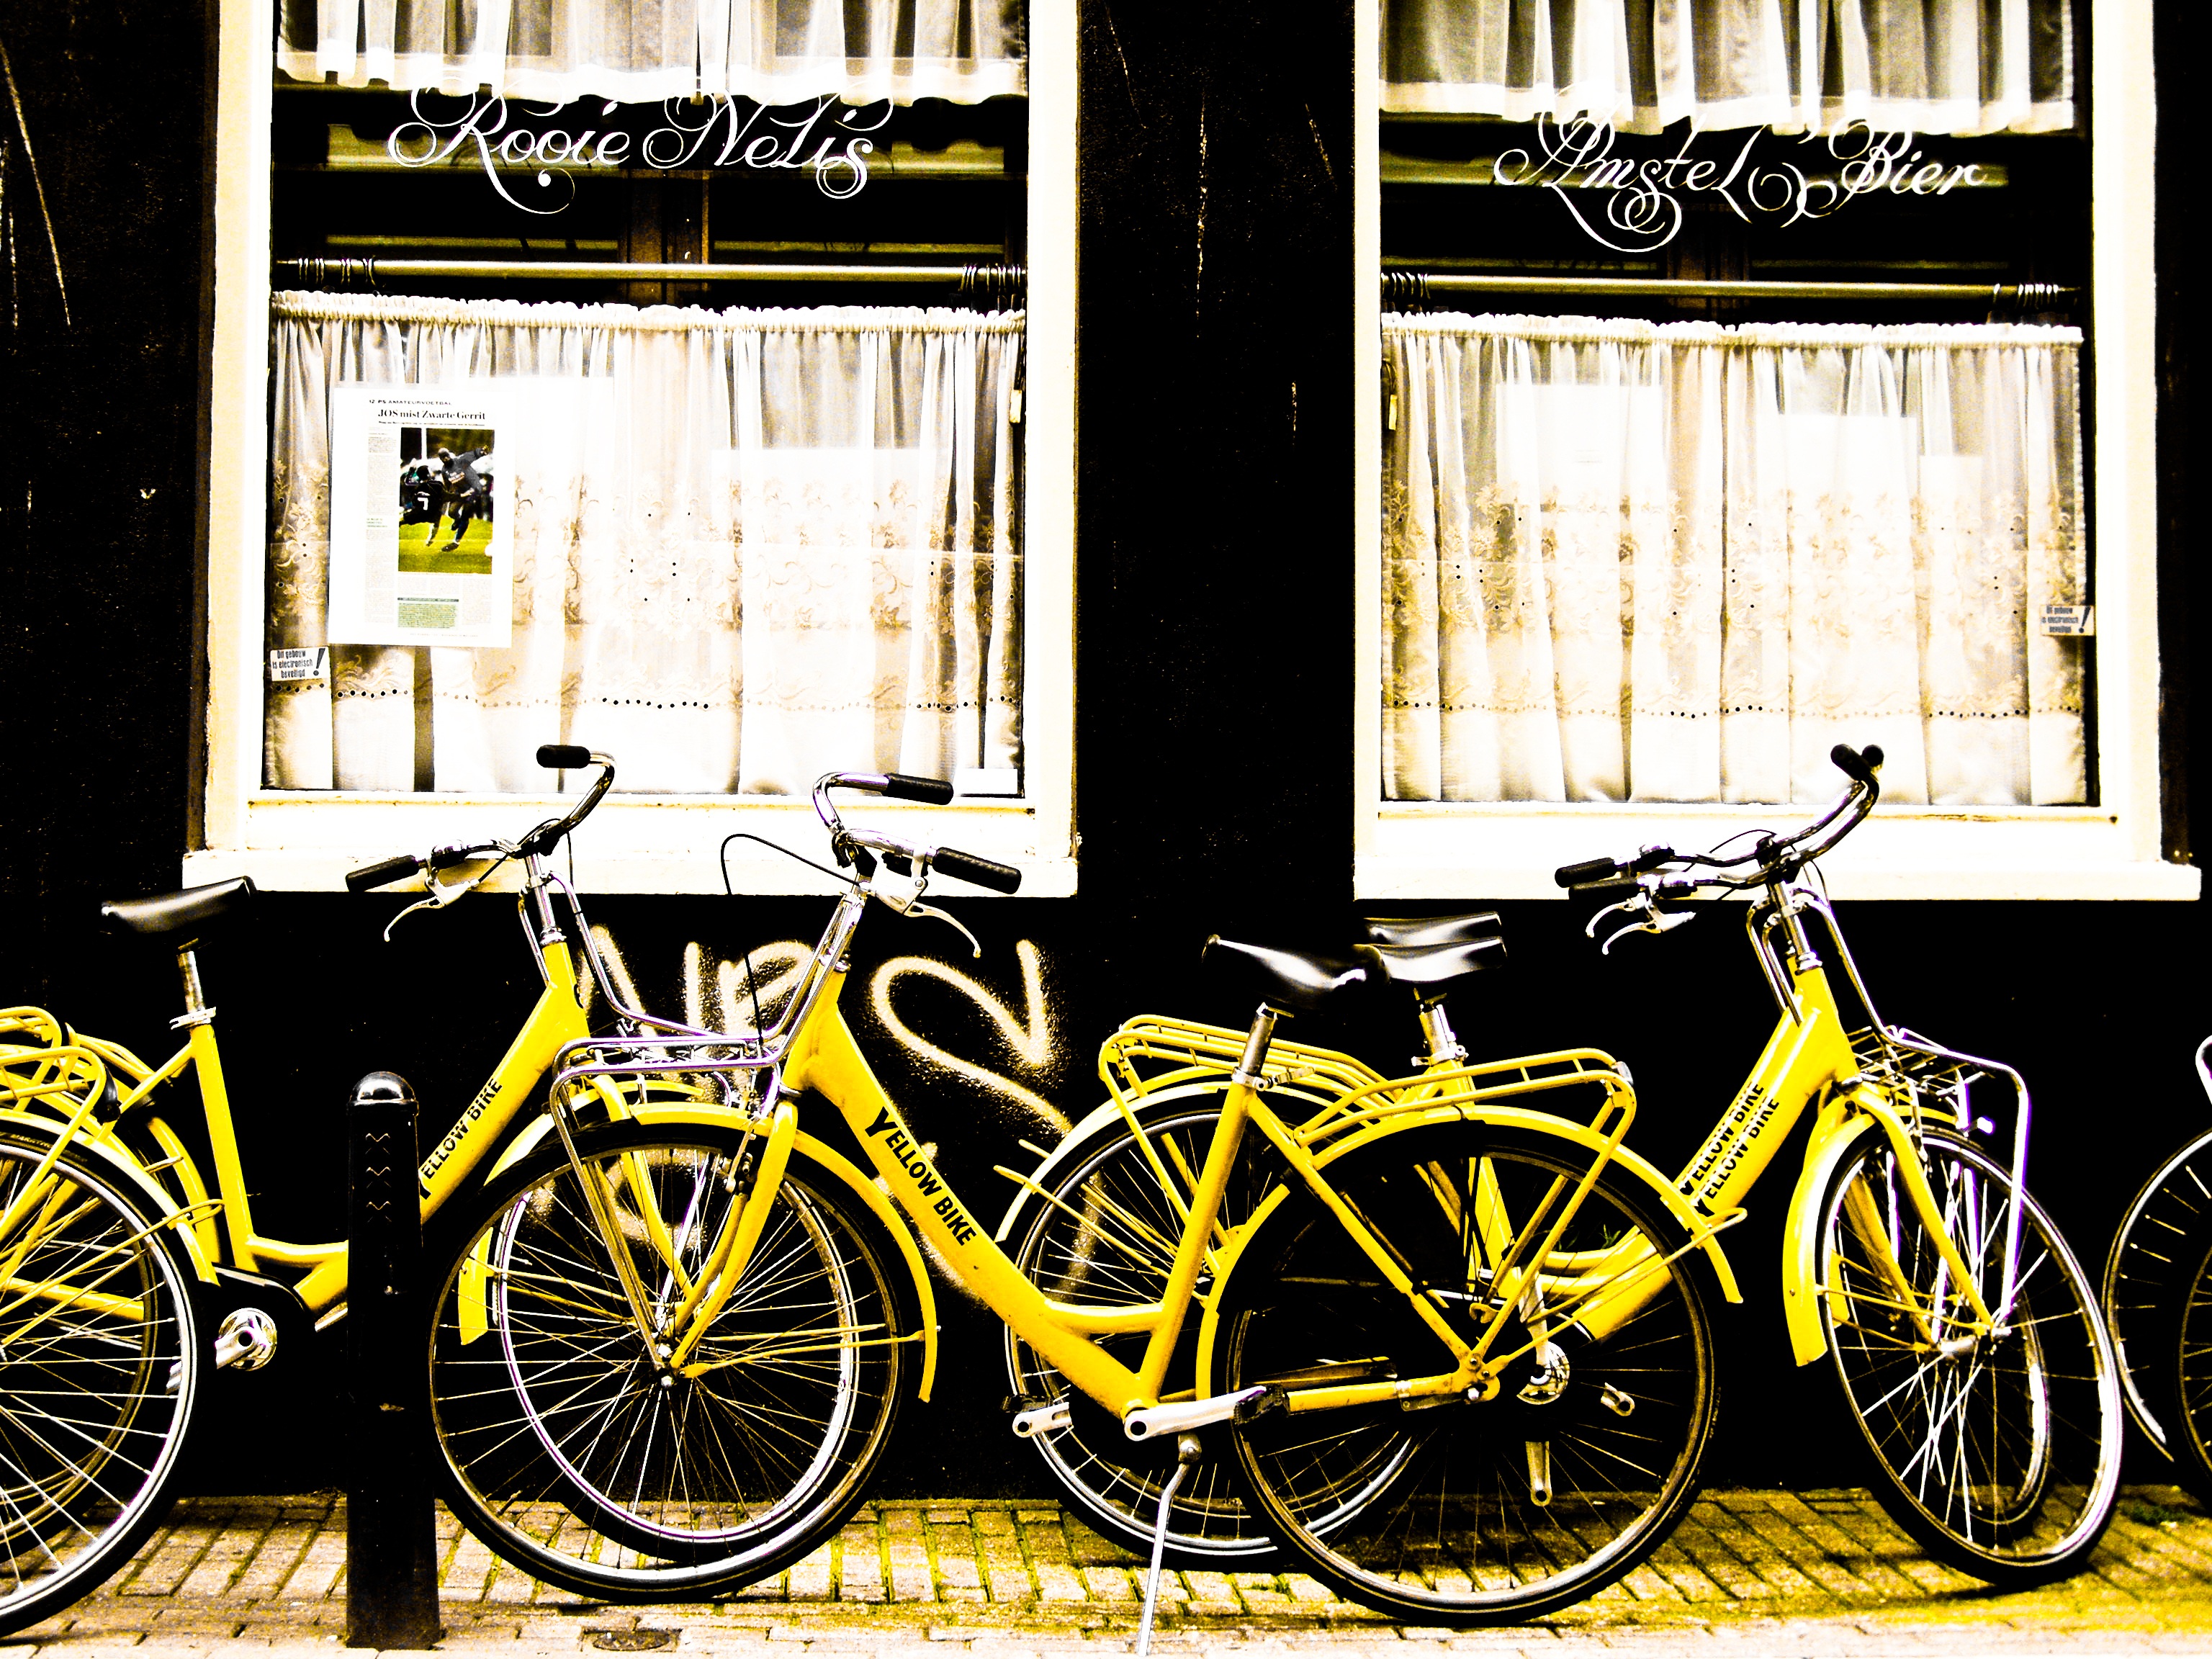
cafe, street, bicycle, city, urban, travel, transportation, vehicle, grunge, yellow, tourism, sports equipment, cycling, holland, amsterdam, netherlands, dutch, biking, bikes